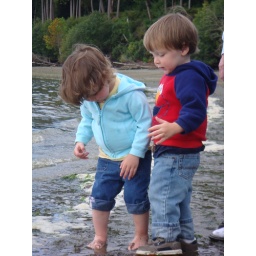
At the beach -- feet in the sand